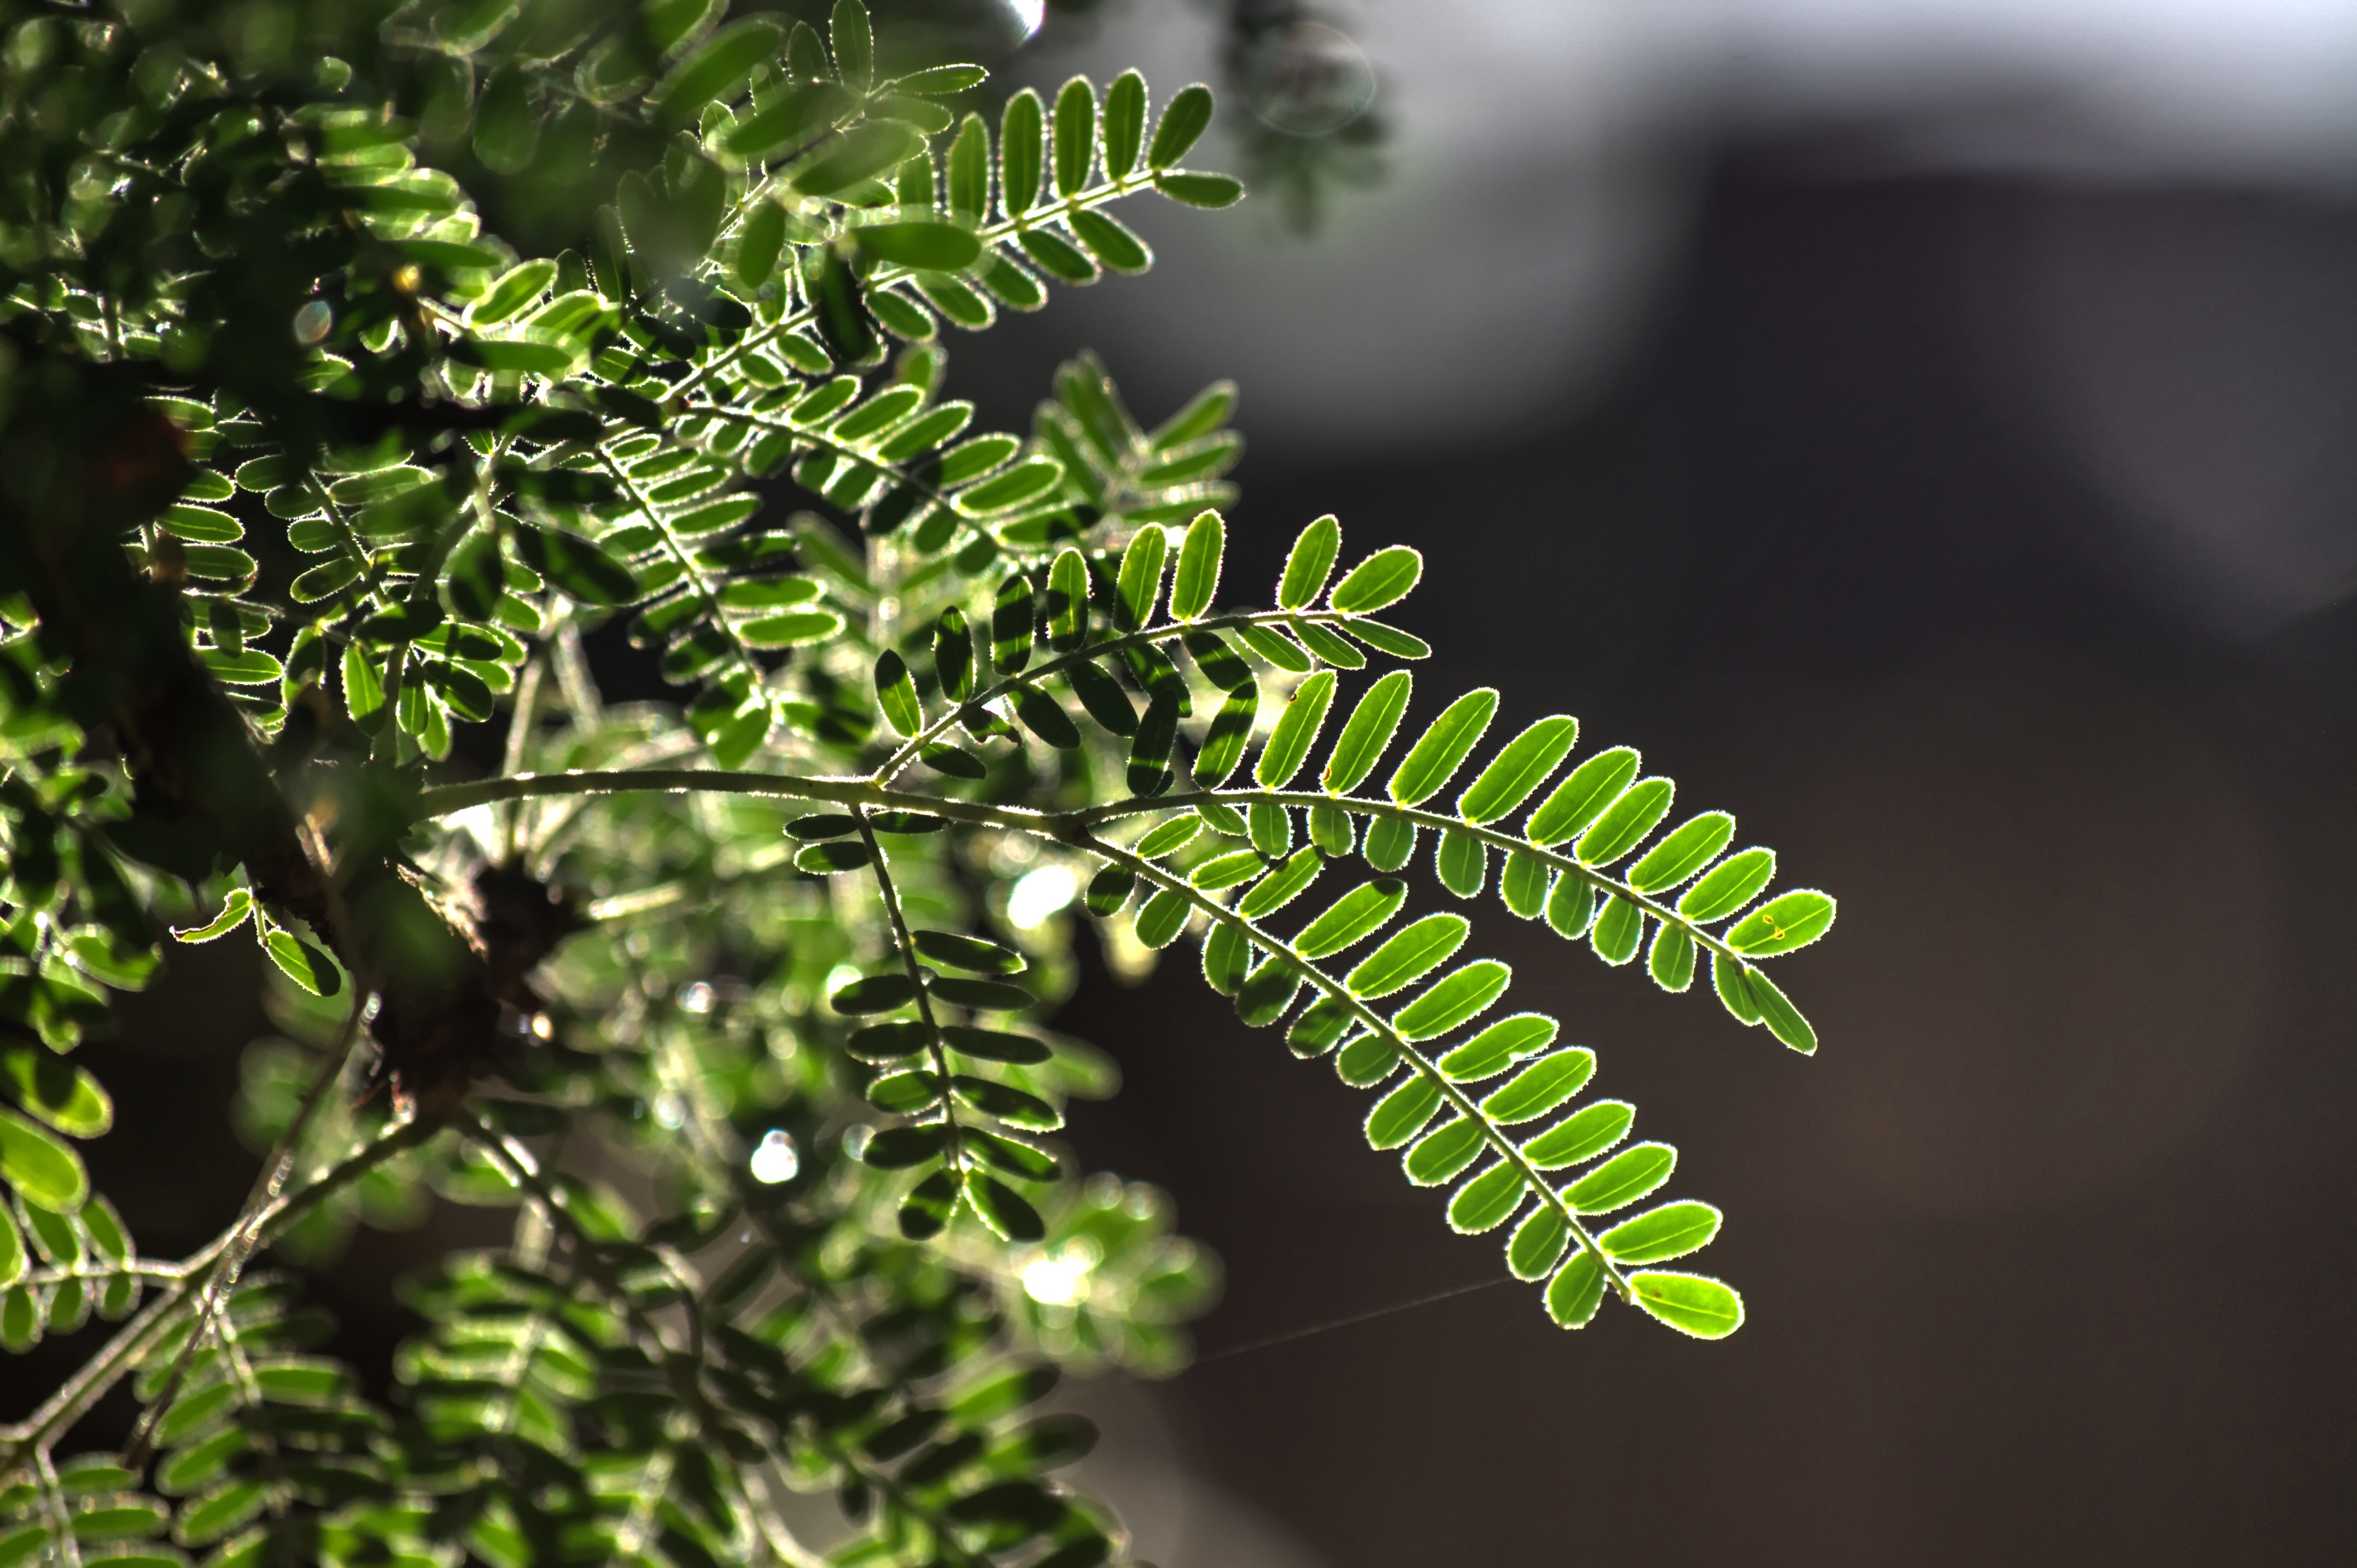
tree, branch, plant, leaf, flower, summer, green, botany, fir, flora, fern, twig, spruce, shrub, new growth, thorn tree, plant stem, woody plant, land plant, ferns and horsetails